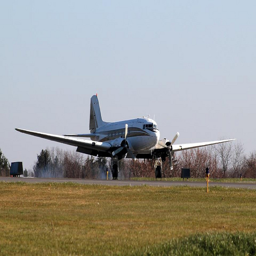
Large propeller airplane sitting on an airport runway.
A white airplane is in the distance on an runway near grass.
A plane about to take off from the ground.
A plane parked on a road near a grassy area.
An airplane in the air on an open field.